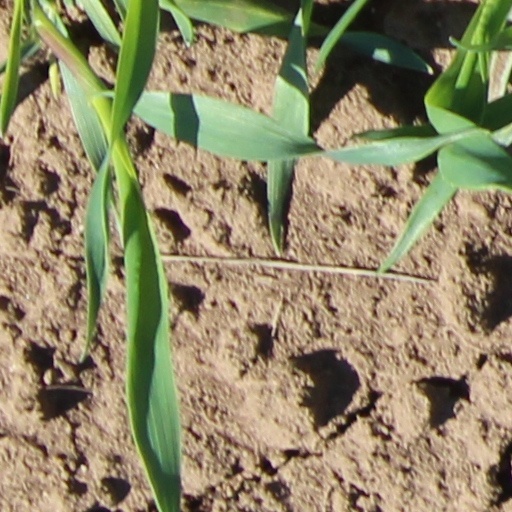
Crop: wheat